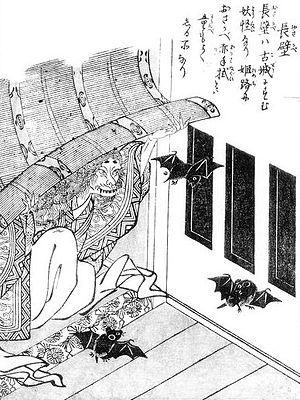
Konjaku gazu zoku hyakki est le deuxième livre de l'artiste japonais Toriyama Sekien de la célèbre série Gazu Hyakki Yagyō publiée ca. 1779. Ces albums sont des bestiaires surnaturels, collections de fantômes, d'esprits, d'apparitions et de monstres, dont beaucoup proviennent de la littérature, du folklore et d'autres arts japonais. Ces œuvres ont exercé une profonde influence sur l'imagerie yōkai ultérieure au Japon.